Andreas Vollenweider

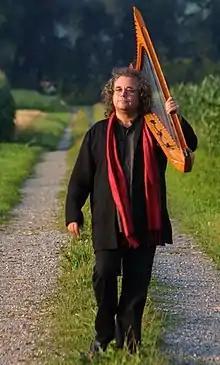
Vollenweider in 2004

Andreas Vollenweider (born 4 October 1953) is a Swiss harpist. He is generally categorised as a new-age musician and uses a modified electroacoustic harp of his own design. He has worked with Bobby McFerrin, Carly Simon, Luciano Pavarotti and in 1987 received a Grammy Award for the album "Down to the Moon". Vollenweider's style has been described by "The New York Times" as "swirling atmospheric music, which evokes nature, magic and fairy tales".